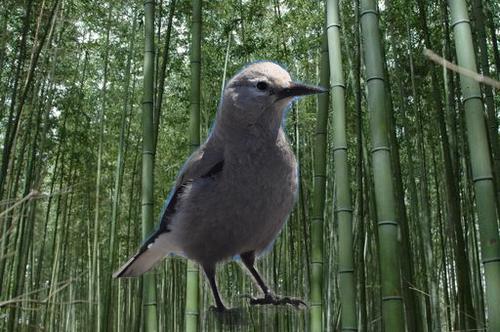
Bird species: Clark_Nutcracker
Bird type: landbird
Background: land